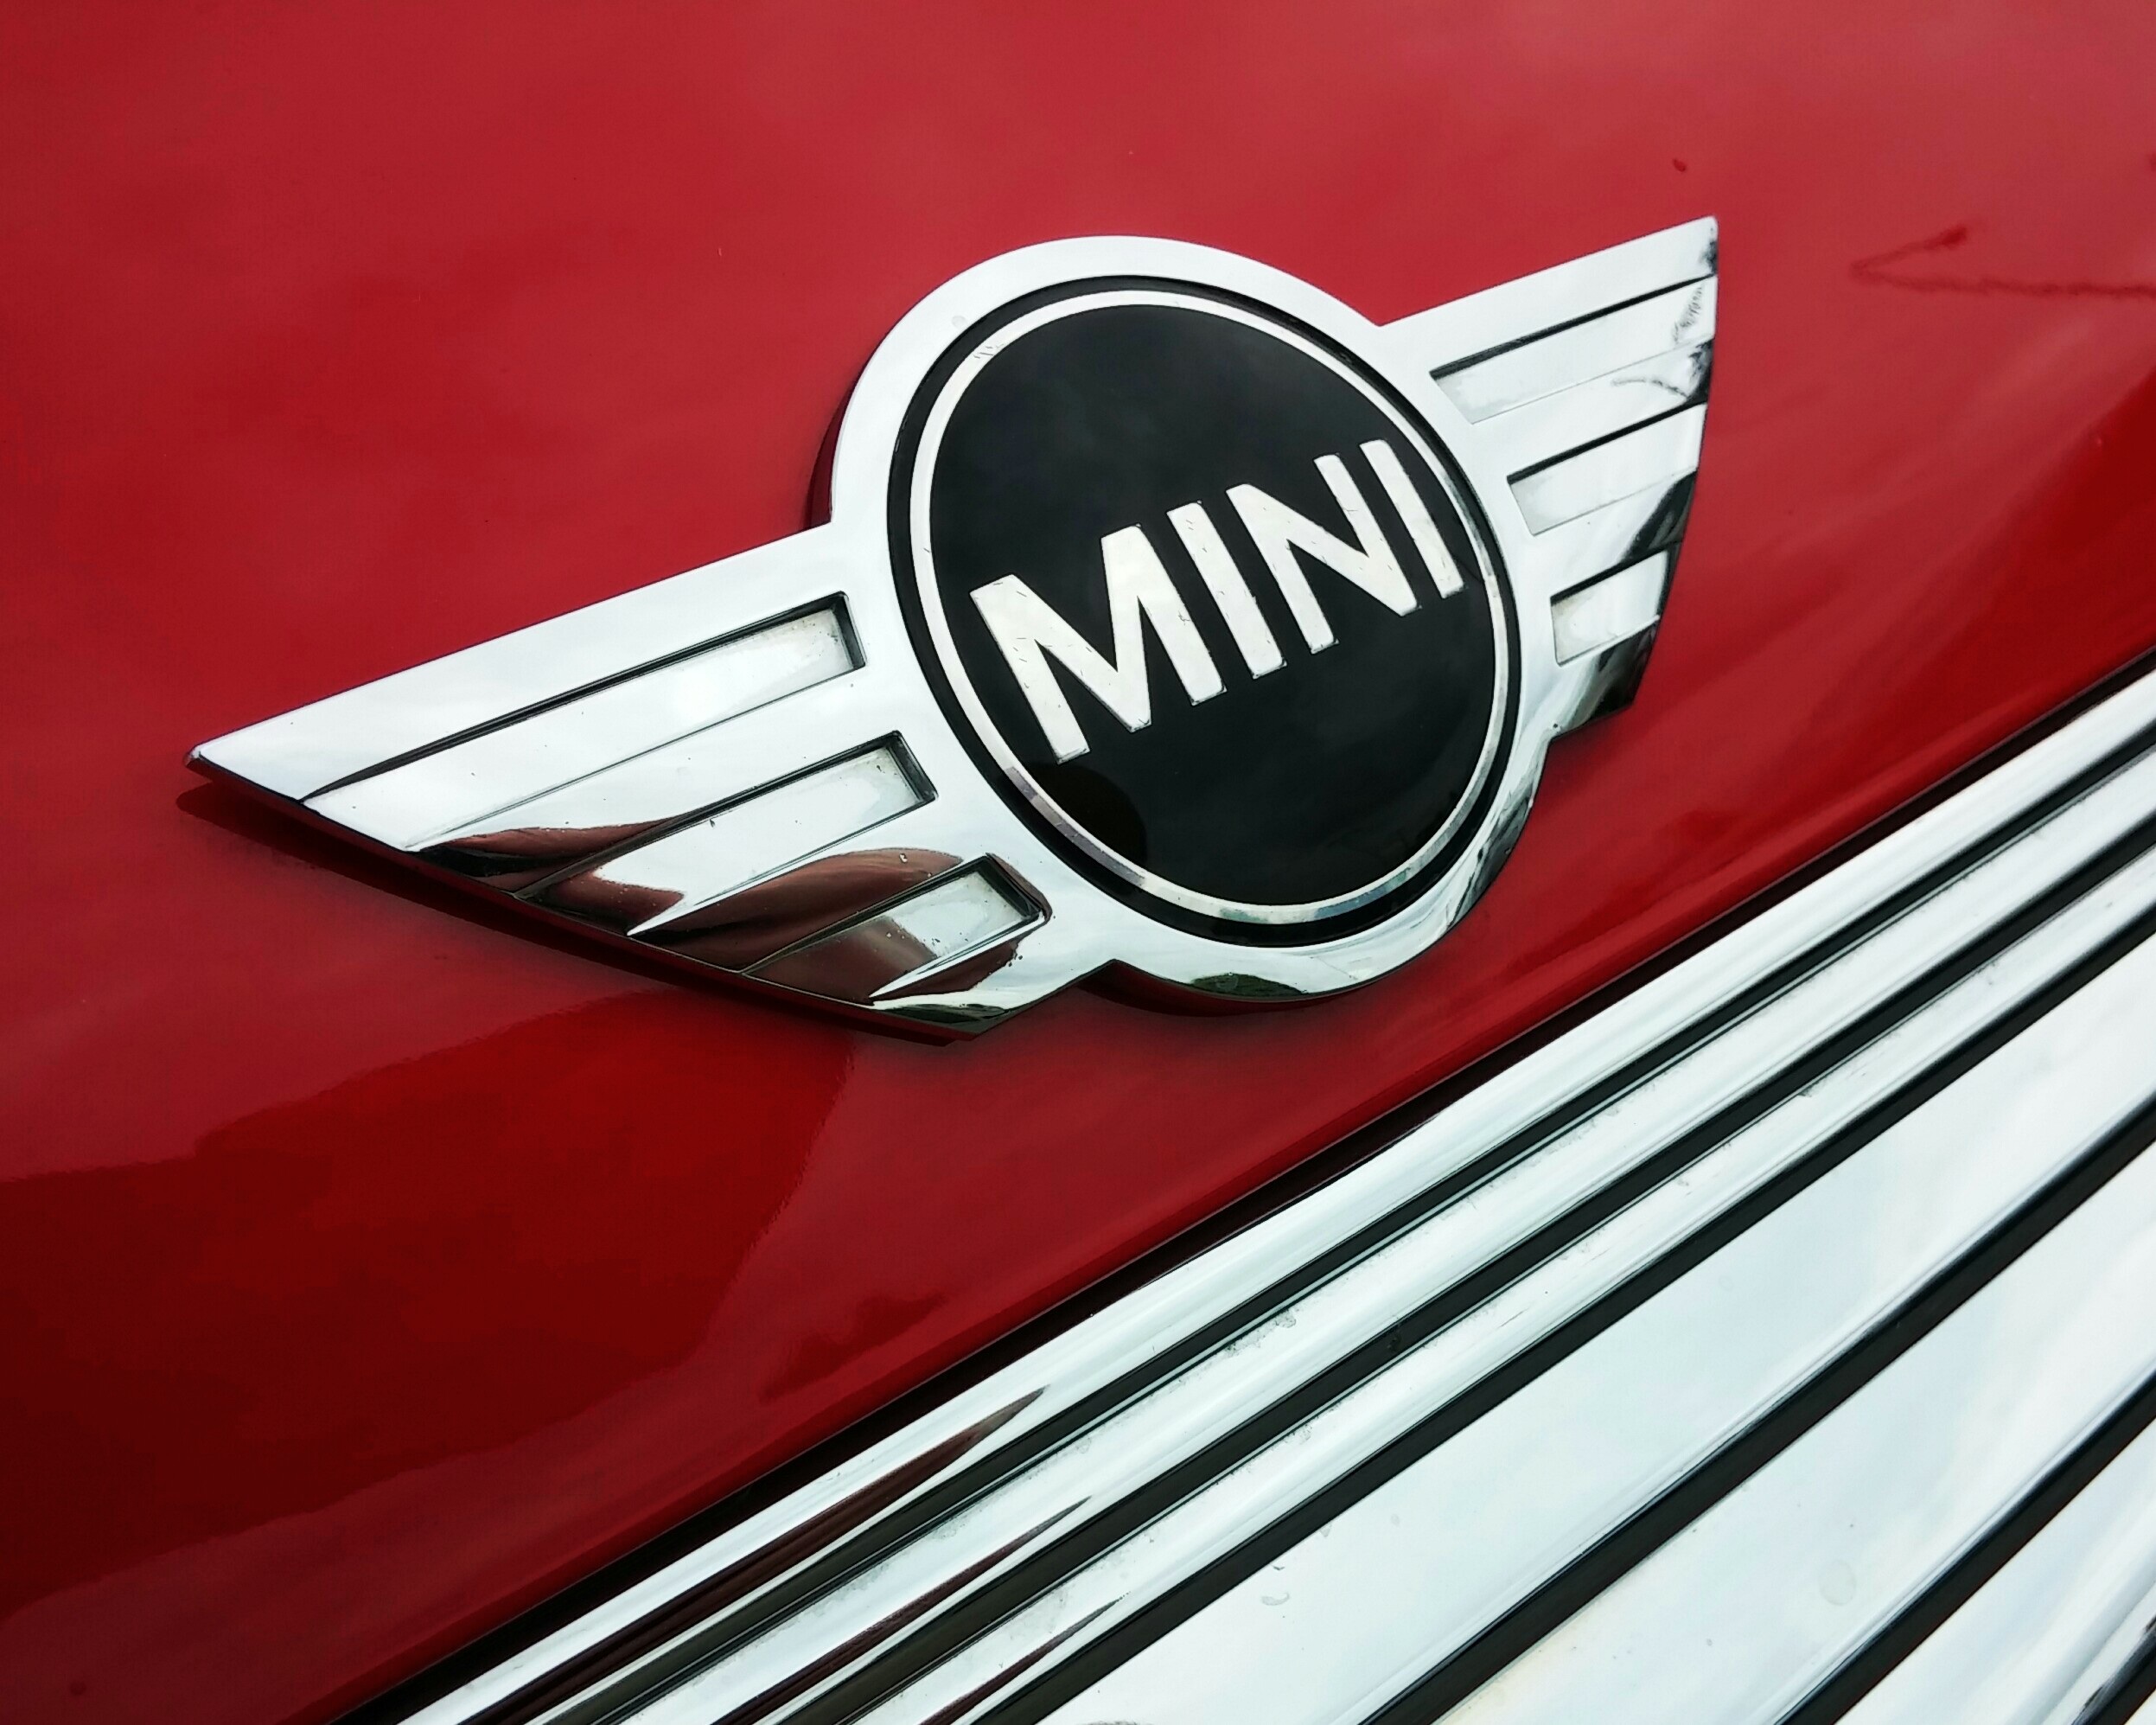
car, wheel, red, vehicle, symbol, grille, emblem, font, british, mini, badge, automobile make, automotive exterior, automotive design, luxury vehicle, vehicle registration plate